Pyrotechnic colorant

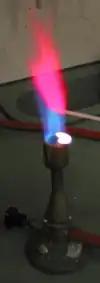
The red lithium flame leads to lithium's use in flares and pyrotechnics

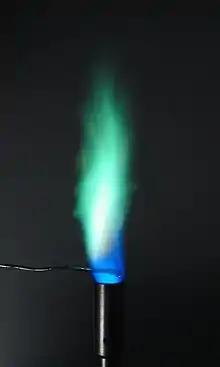
Copper compounds glow green or blue-green in a flame.

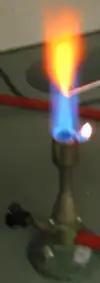
Calcium compounds glow orange in a flame.

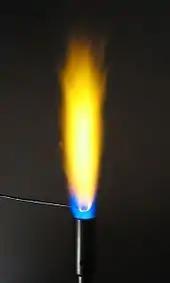
Sodium compounds glow yellow in a flame.

A pyrotechnic colorant is a chemical compound which causes a flame to burn with a particular color. These are used to create the colors in pyrotechnic compositions like fireworks and colored fires. The color-producing species are usually created from other chemicals during the reaction. Metal salts are commonly used; elemental metals are used rarely (e.g. copper for blue flames).